Paul Stacey

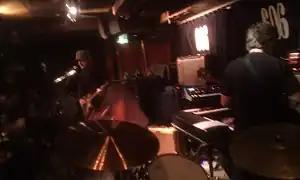
Stacey (left) with his band in 2011

Paul Stacey (born 27 September 1963) is a British guitarist and producer, best known for his work with Oasis, Noel Gallagher's High Flying Birds, Steven Wilson, and the Black Crowes.